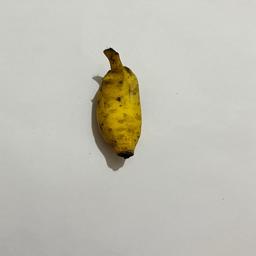
Ripeness: Ripe